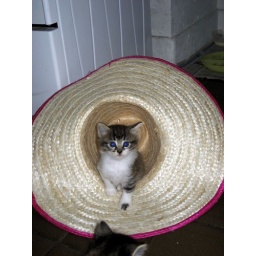
kitten in a hat